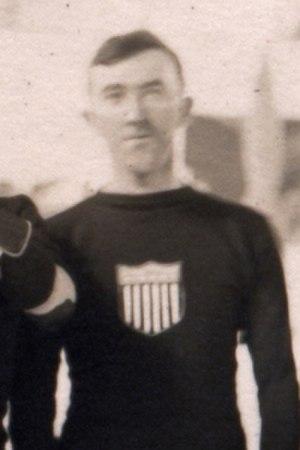
Frank Synott est un hockeyeur sur glace américain. Lors des Jeux olympiques d'été de 1920 à Anvers, il remporte la médaille d'argent. Quatre ans plus tard, lors des Jeux olympiques d'hiver de 1924 disputés à Chamonix, il remporte également la médaille d'argent.